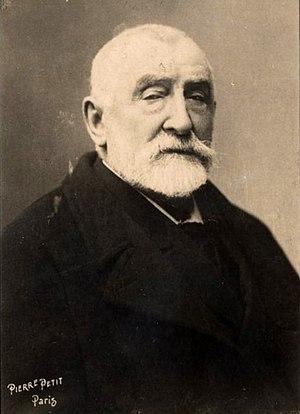
Henri Joseph Harpignies né à Valenciennes le 28 juin 1819 et mort à Saint-Privé le 28 août 1916 est un peintre paysagiste, aquarelliste et graveur français de l'École de Barbizon.